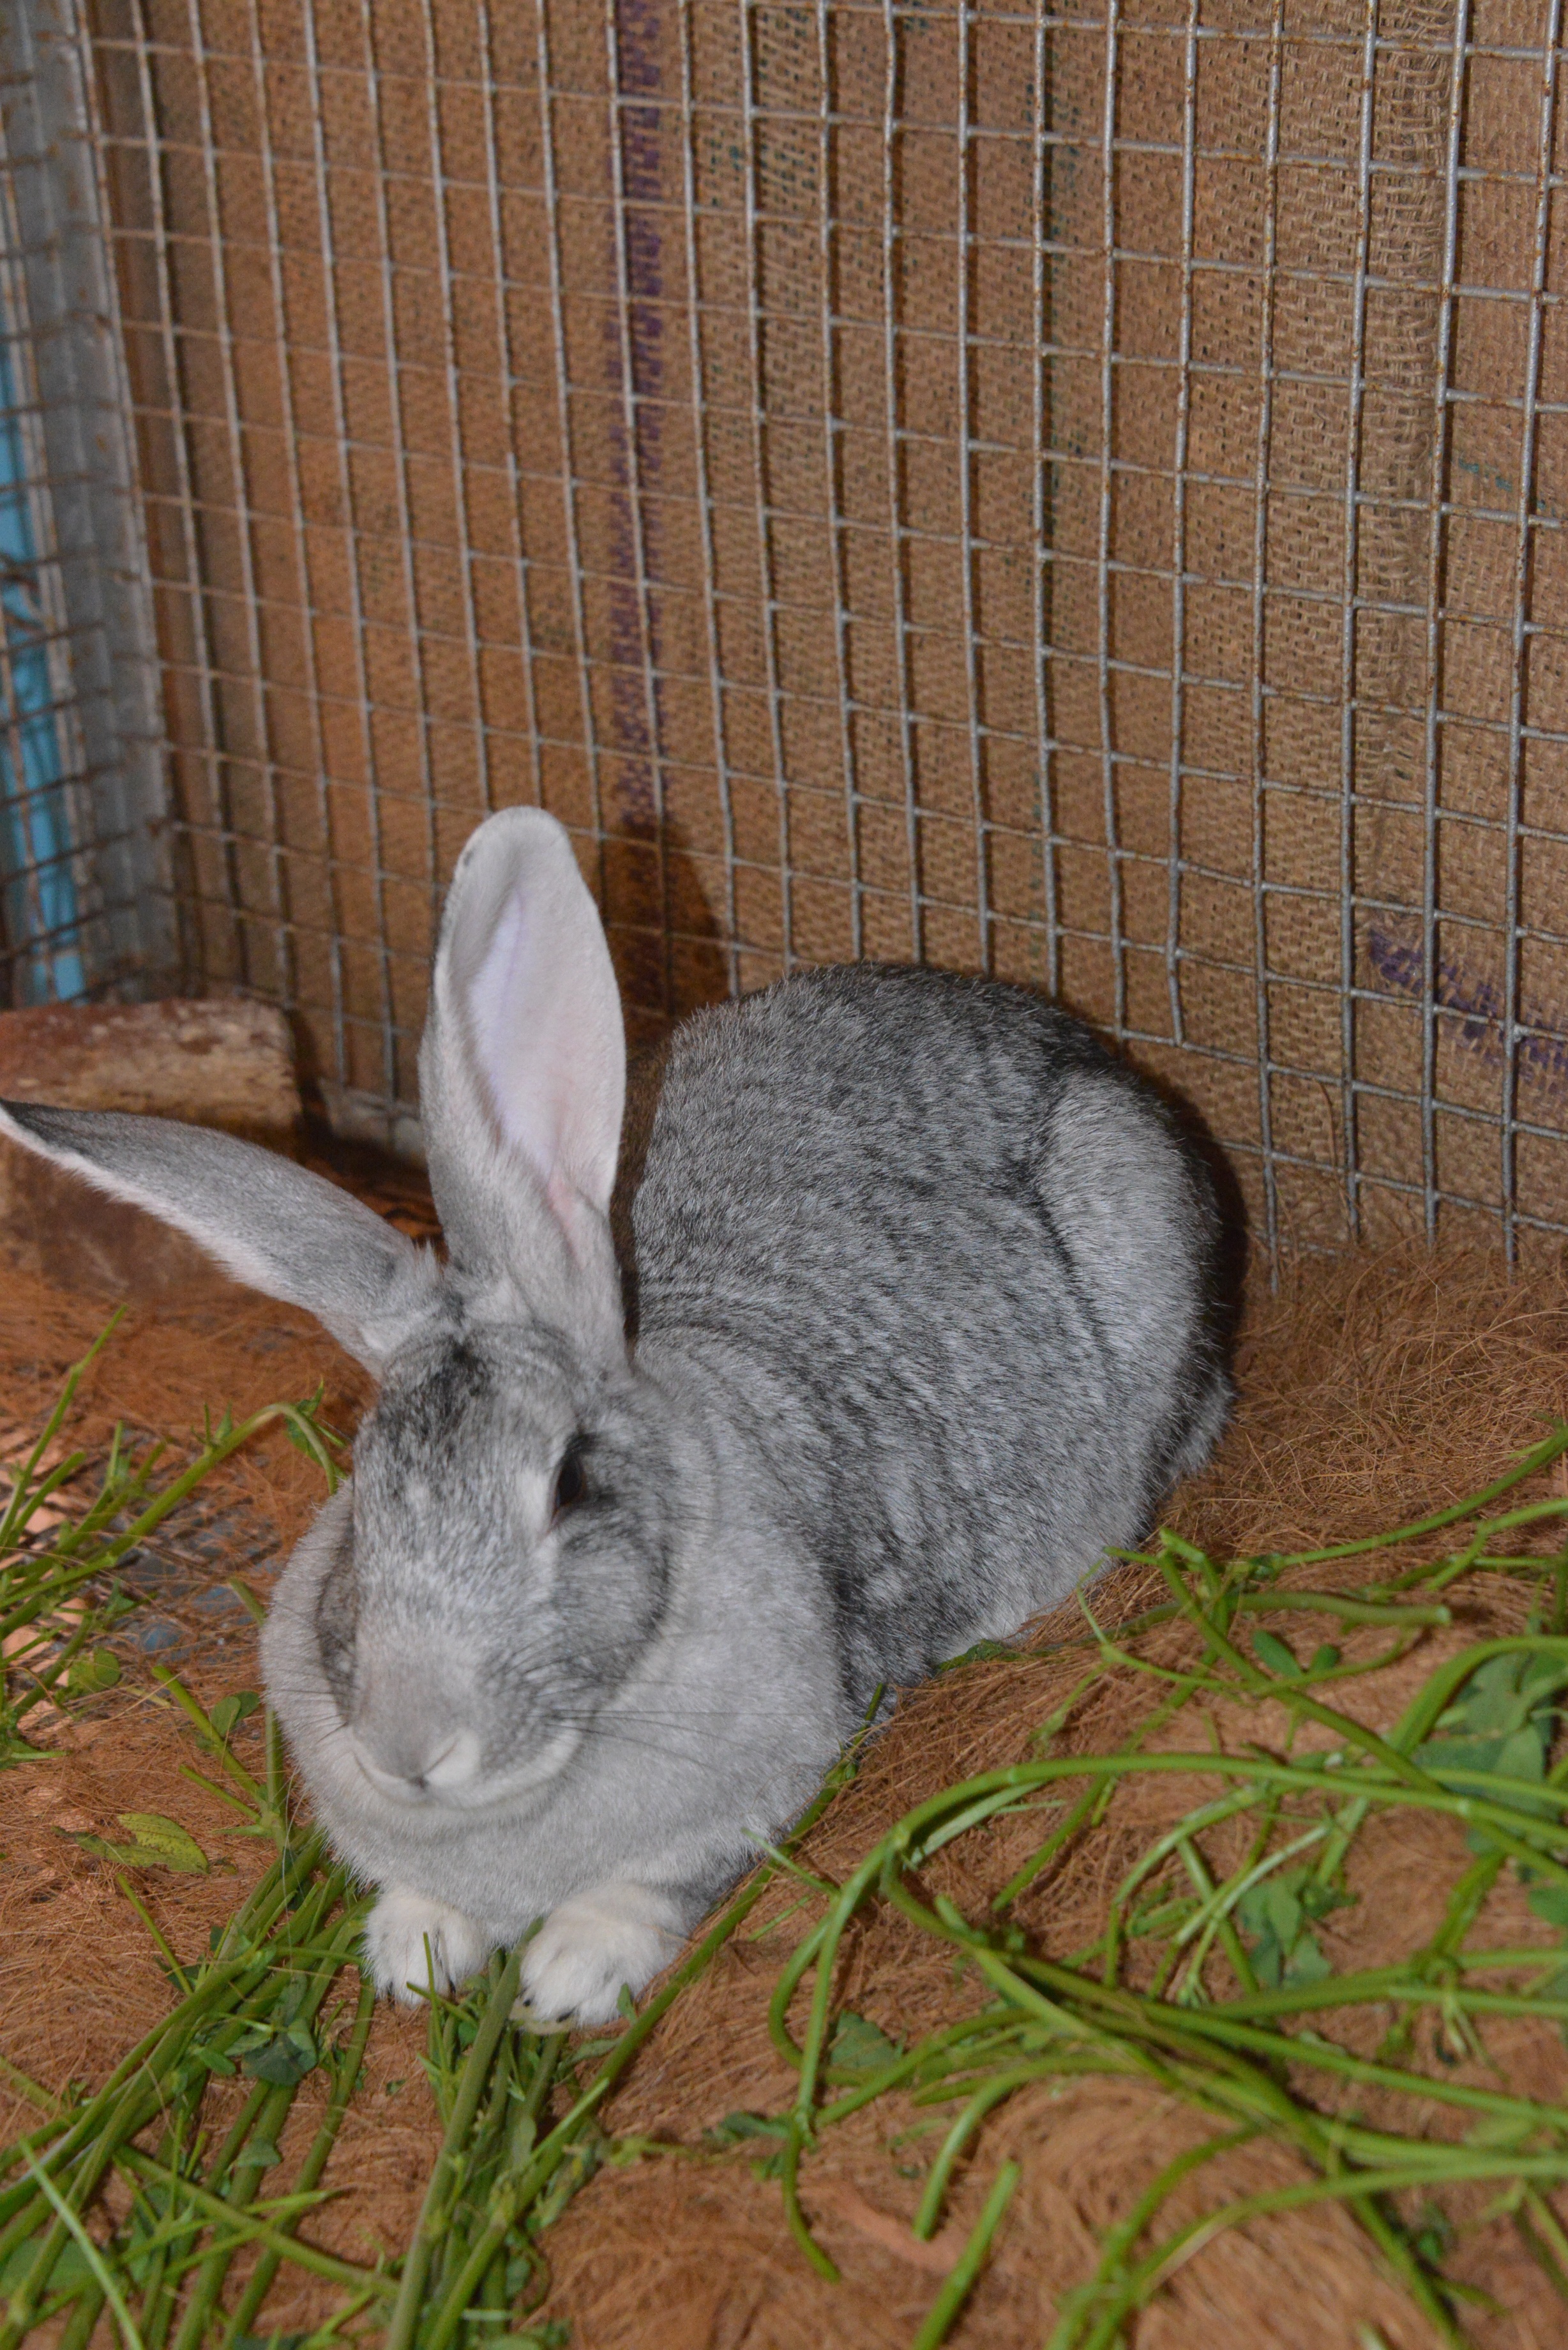
animal, pet, mammal, fauna, rabbit, hare, grey, furry, vertebrate, chinchilla, domestic rabbit, rabits and hares